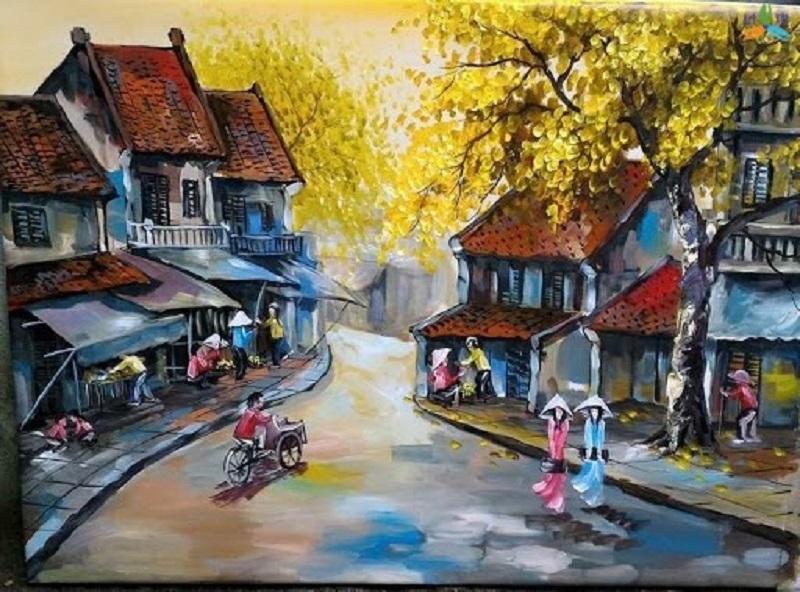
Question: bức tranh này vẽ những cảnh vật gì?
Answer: vẽ cảnh vật ở một góc phố vùng nông thôn